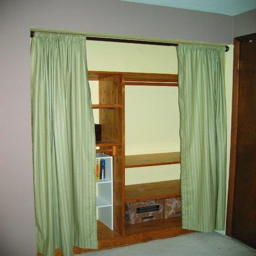
my second set of curtains , made for the closet doors of nursery at our first home .